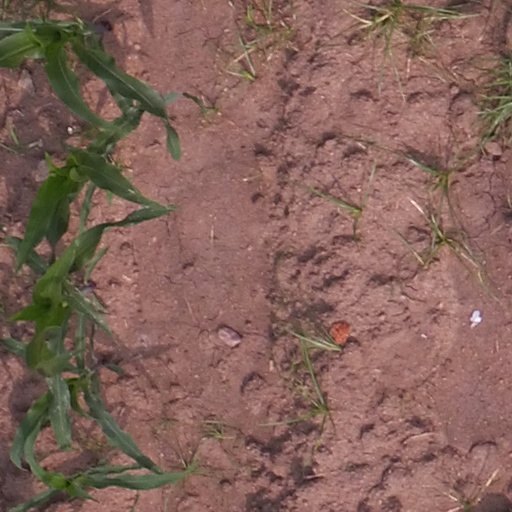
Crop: maize; corn